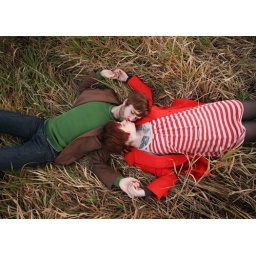
Taken in a field off highway 41 between Oshkosh and Fond Du Lac.